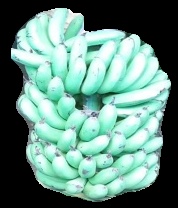
Variety: pachbale
Grade: grade1